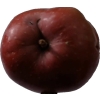
Label: Apple 18